Demoted

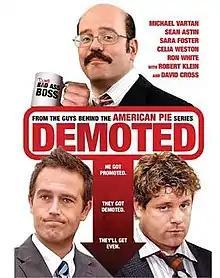
DVD Release

Demoted is a 2011 American comedy film directed by J. B. Rogers and starring Michael Vartan, Sean Astin, Celia Weston, David Cross, Billy West and Sara Foster.